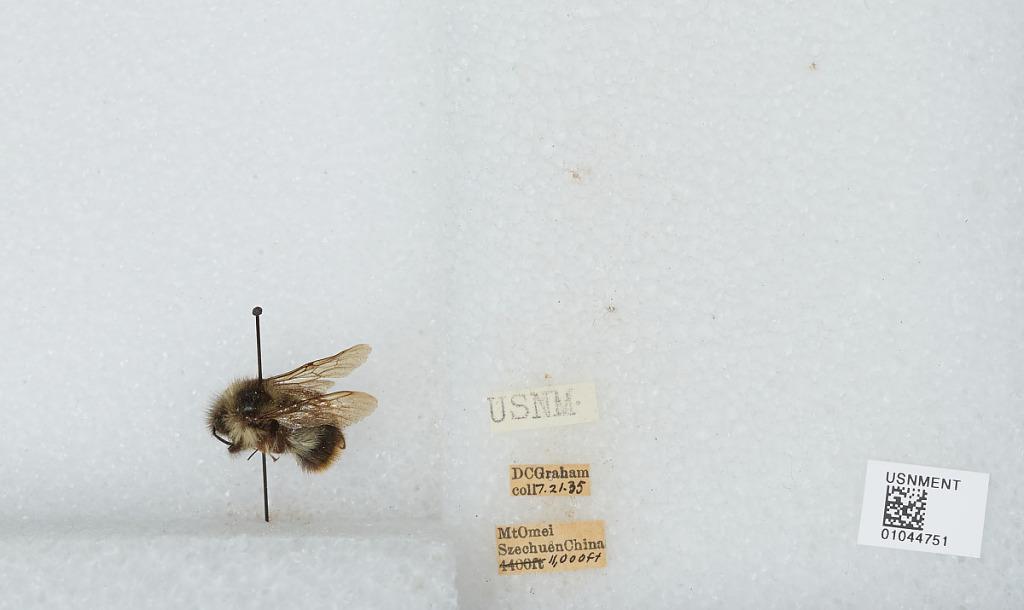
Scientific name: Bombus sp.
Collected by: D. Graham
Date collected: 1935-7-21
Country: China
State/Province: Sichuan
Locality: Mt Emei